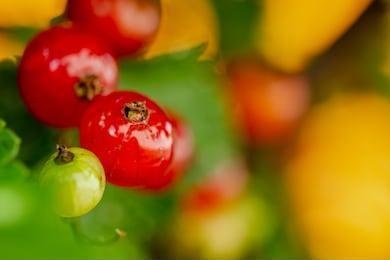
Label: redcurrant